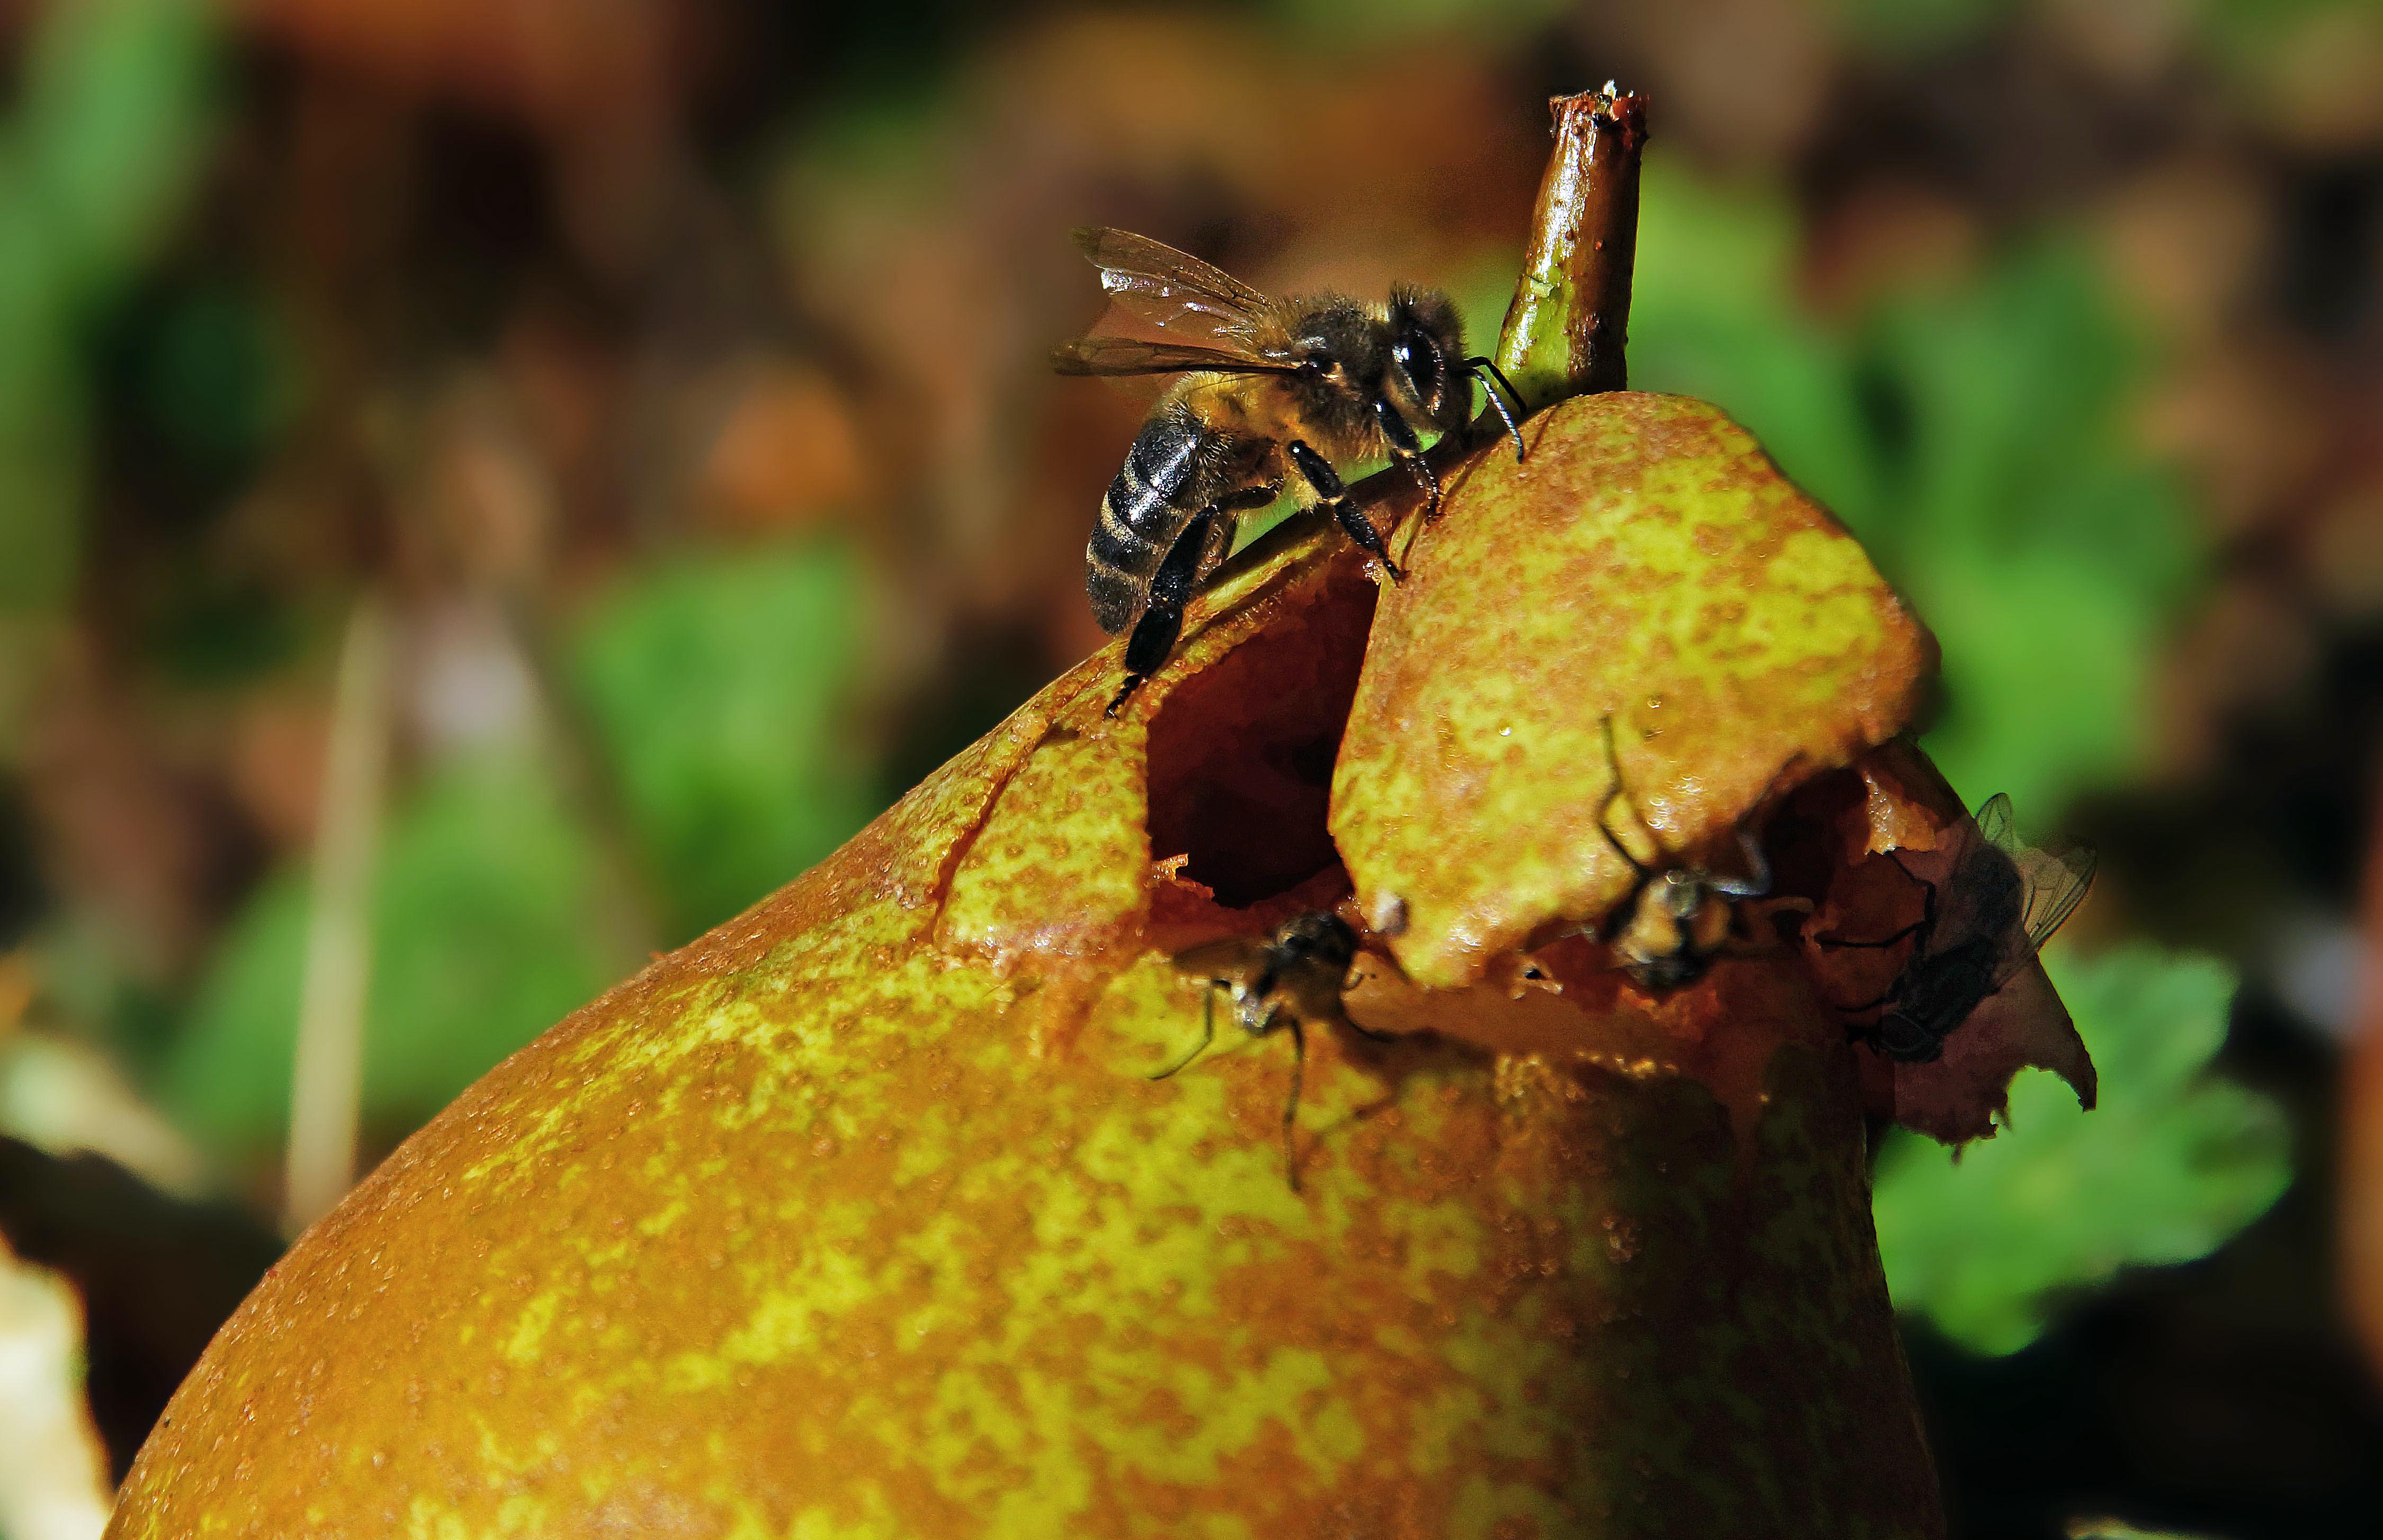
nature, photography, leaf, flower, photo, wildlife, produce, insect, macro, autumn, yellow, flora, fauna, invertebrate, close up, animals, bee, naturaleza, a77, g, ggl1, gaby1, xovesphoto, animales, xelodegalicia, sonya77v, sonyslta77v, tamrom24135, macro photography, gabrielcoru a, membrane winged insect